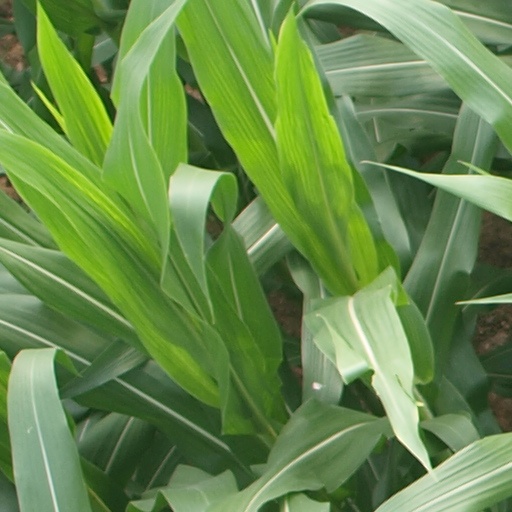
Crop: maize; corn